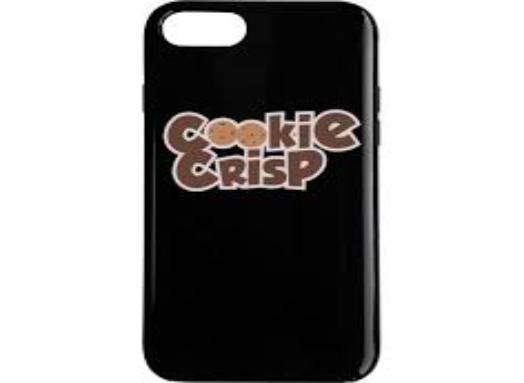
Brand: cookie crisp
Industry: Food